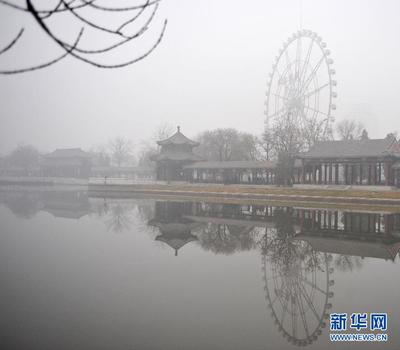
Weather: foggy or hazy